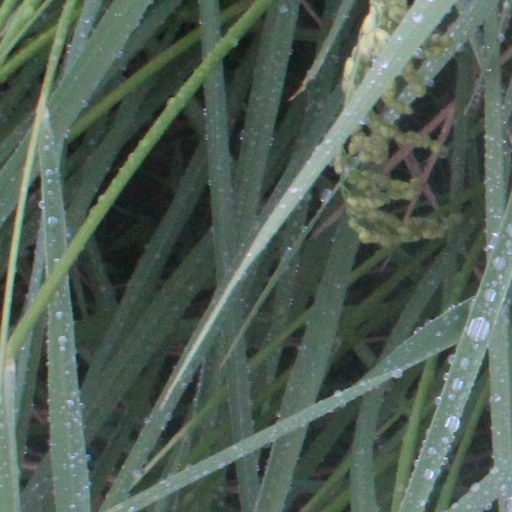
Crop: rice